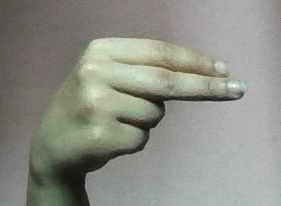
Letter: ain